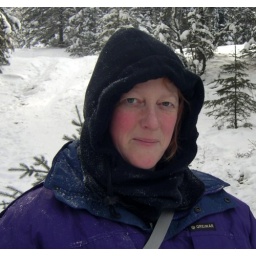
Cathie in the mountains harvesting Christmas trees